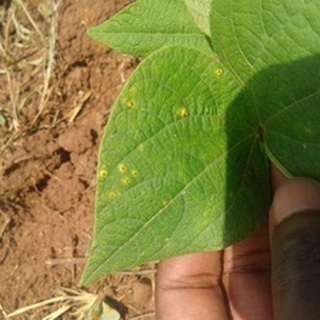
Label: bean_rust